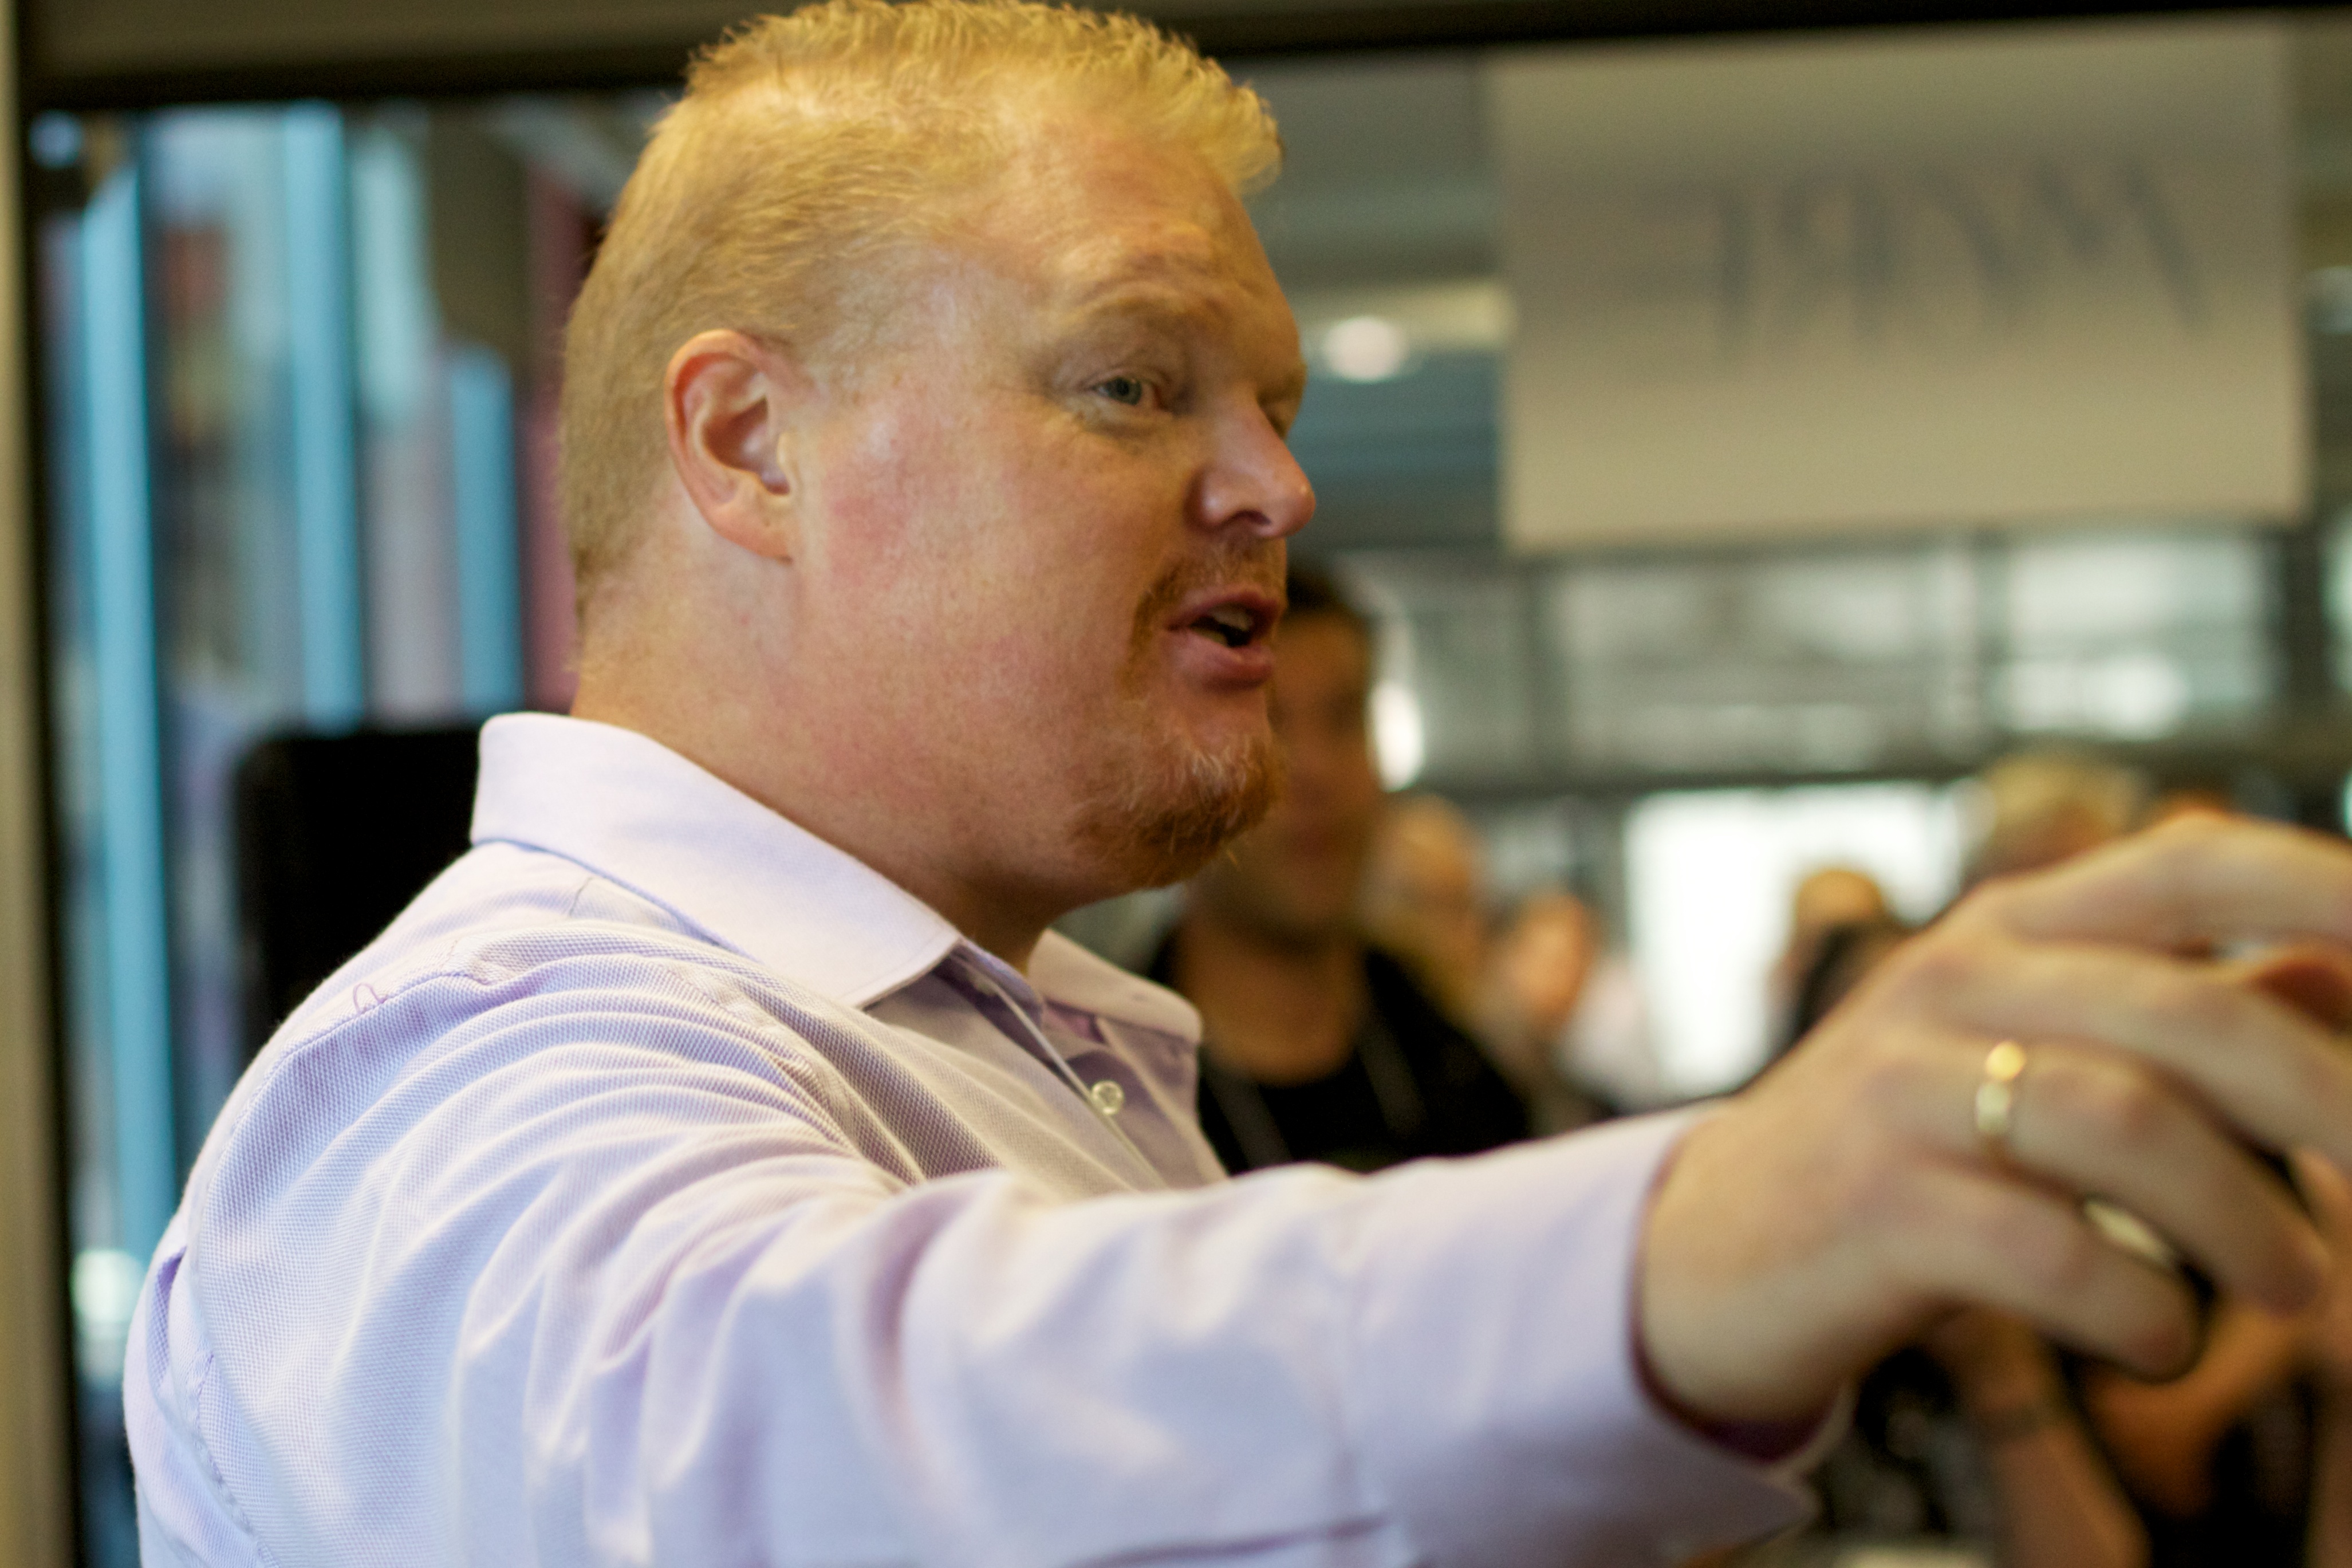
person, professional, senior citizen, nv12, sense